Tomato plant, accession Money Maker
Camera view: horizontal (90 deg, fisheye); turntable rotation: 270 degrees
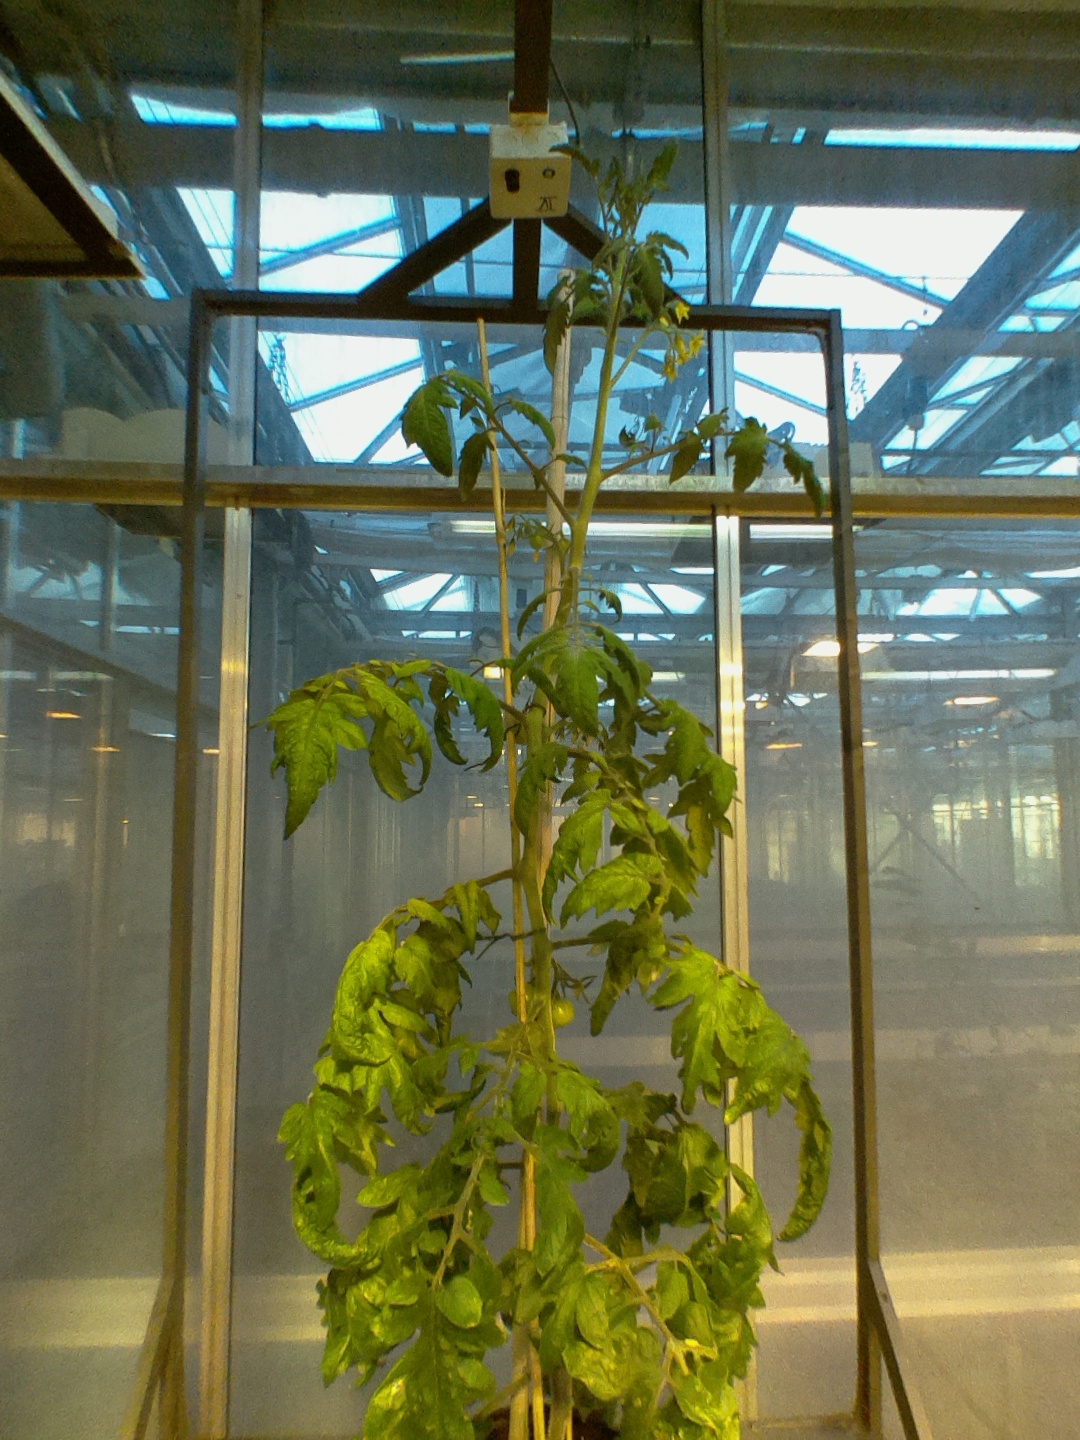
BBCH growth stage 73: 30%-40% of final fruit size